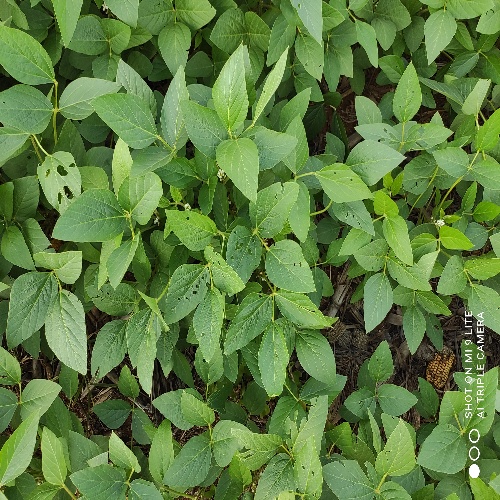
Label: Caterpillar